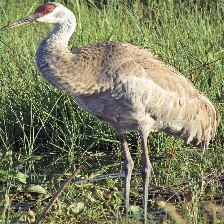
Species: SANDHILL CRANE
Scientific name: GRUS CANADENSIS
ImageNet parent category: crane